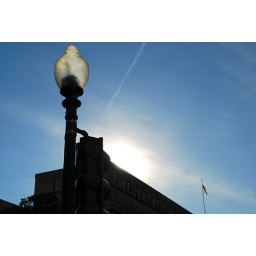
The sun goes down behind a building on a street near the Corcoran.